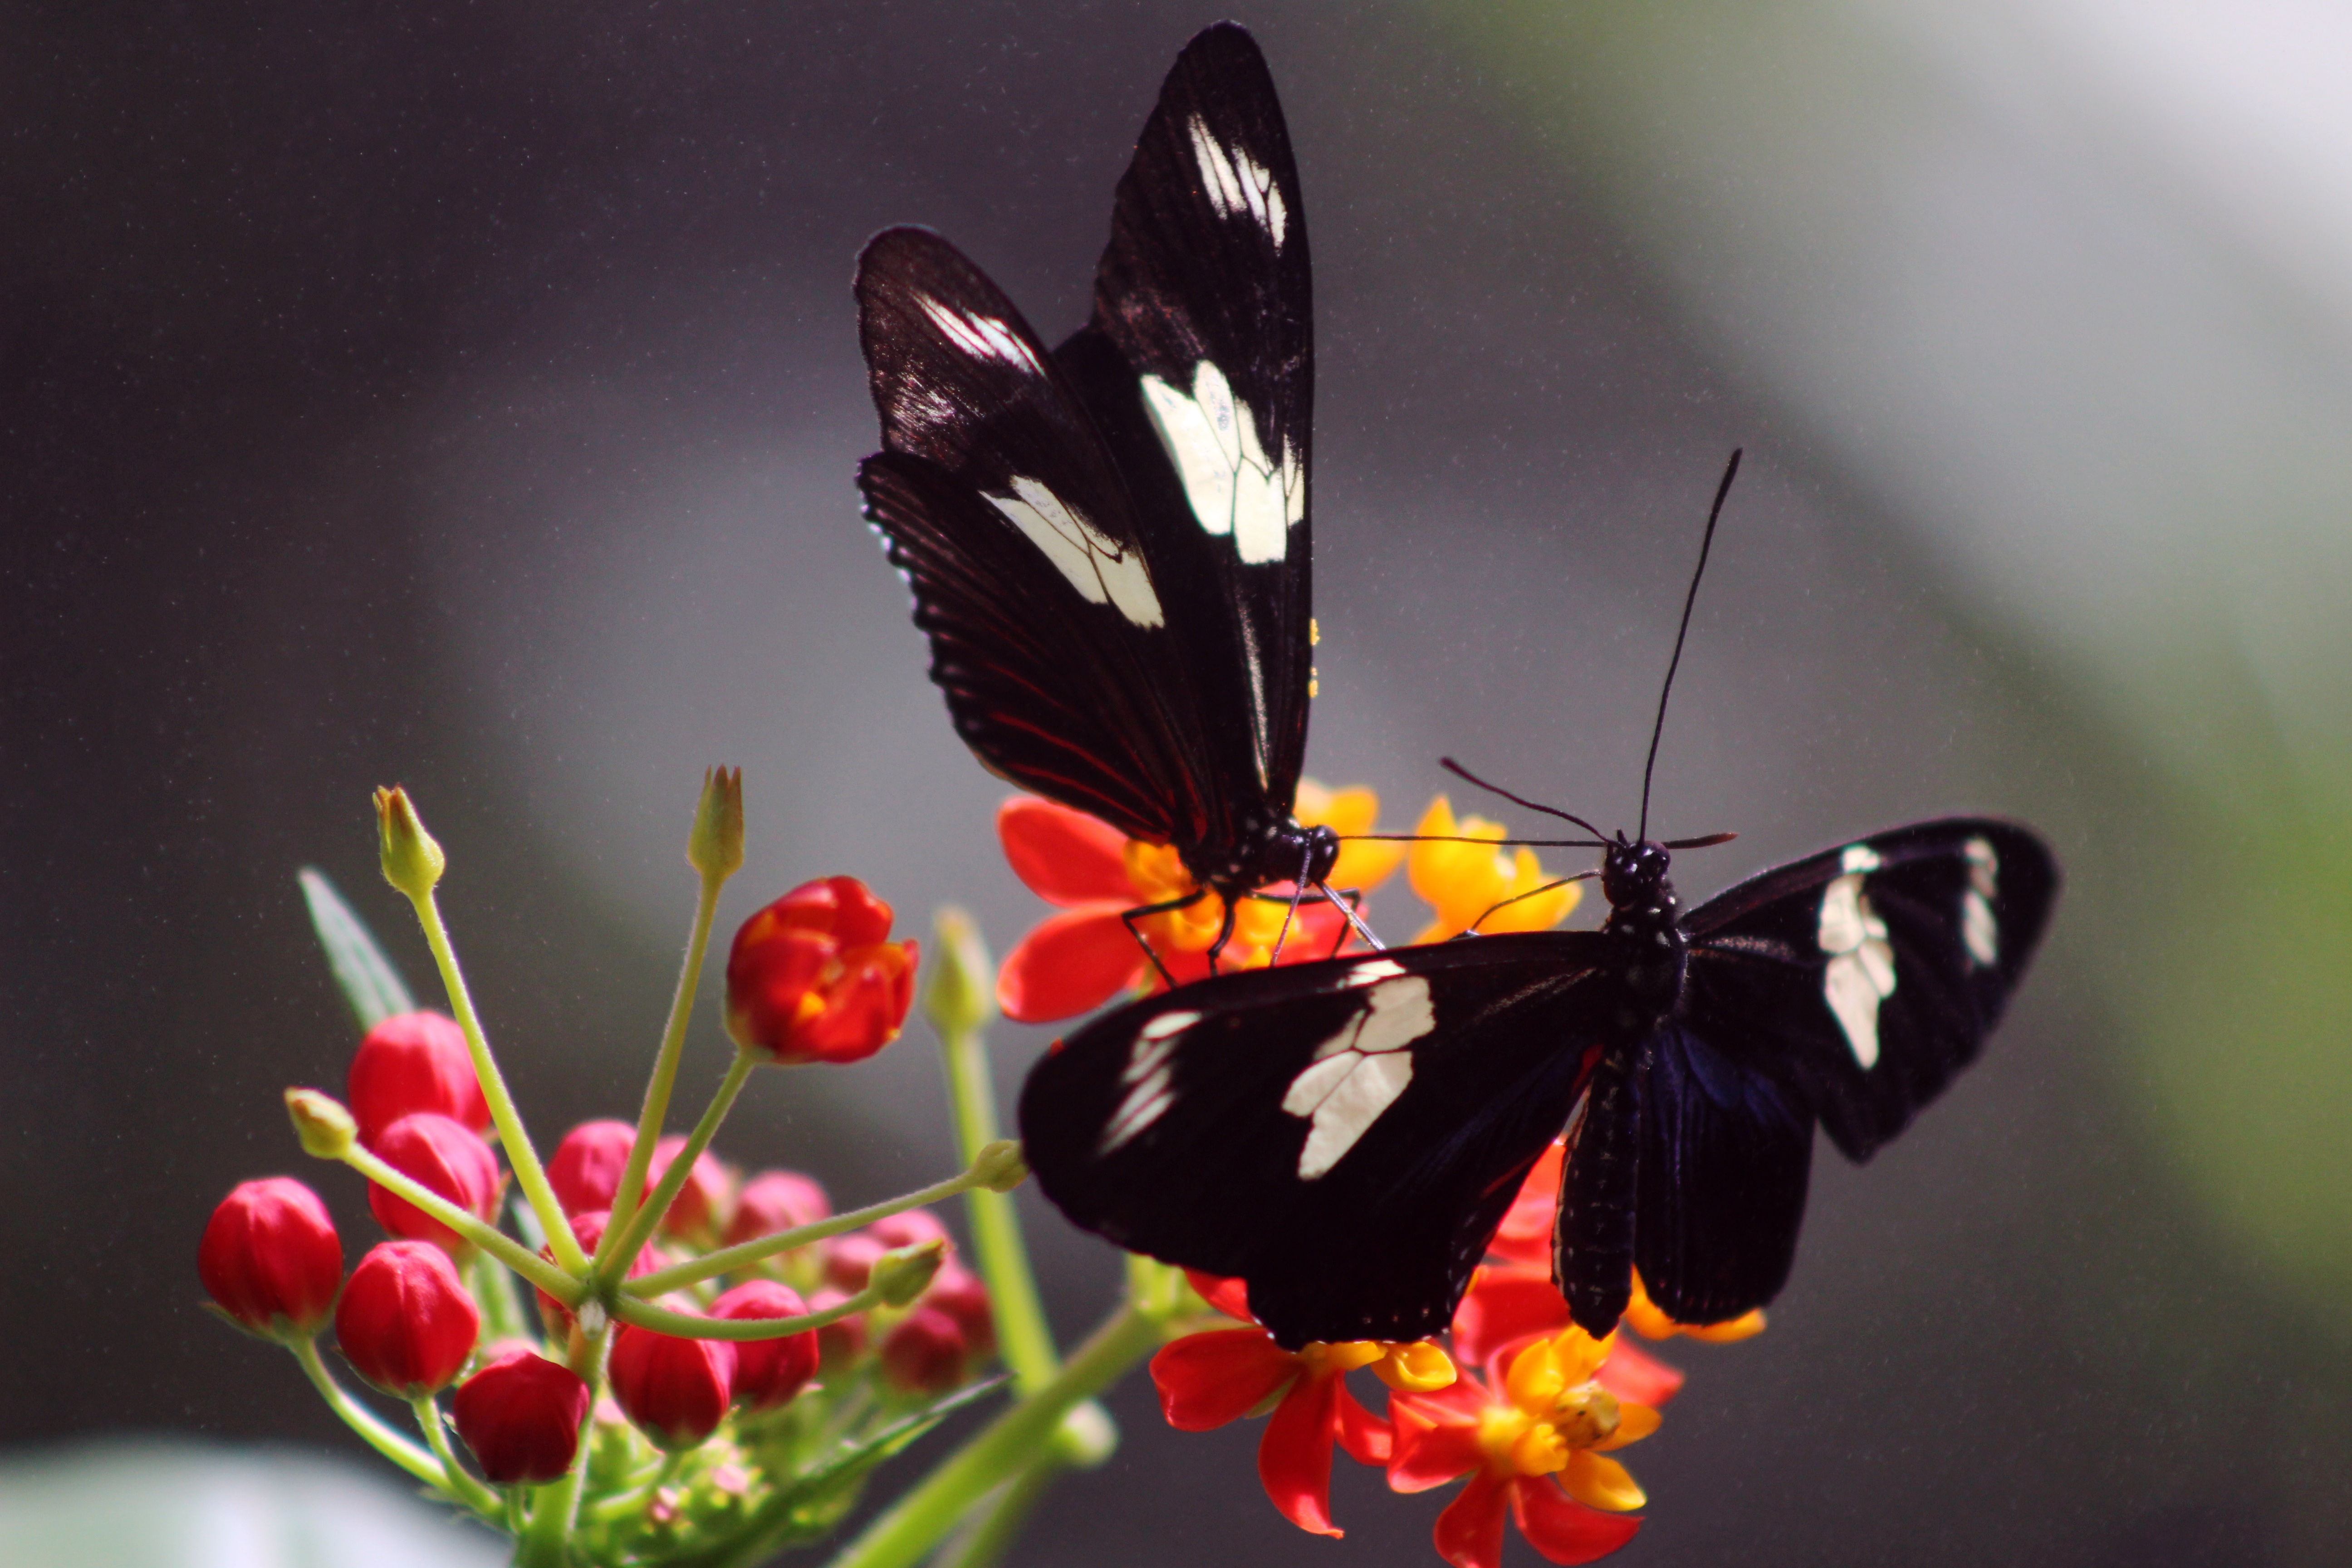
photography, flower, petal, red, insect, butterfly, flora, fauna, invertebrate, close up, monarch butterfly, nectar, macro photography, arthropod, pollinator, moths and butterflies